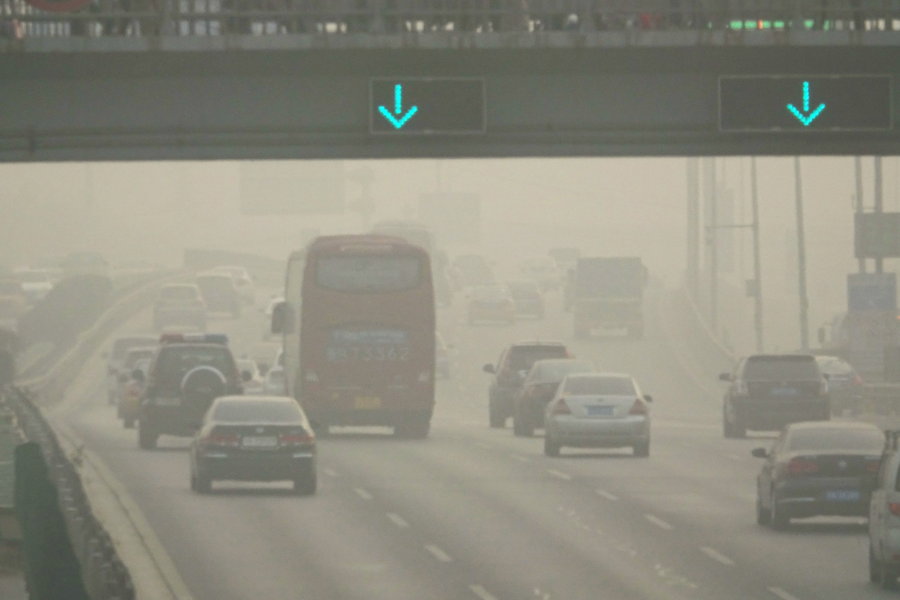
Weather: foggy or hazy